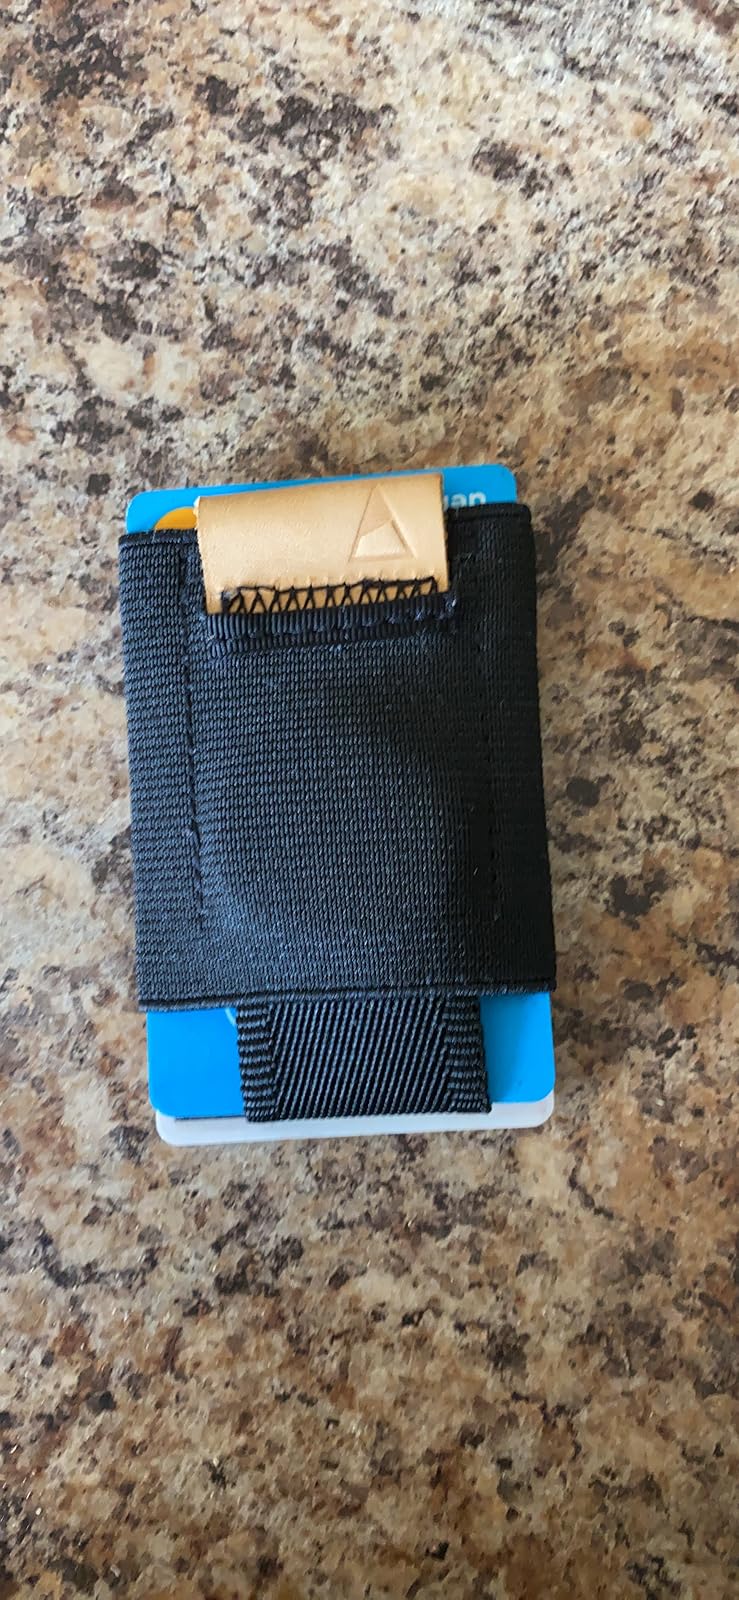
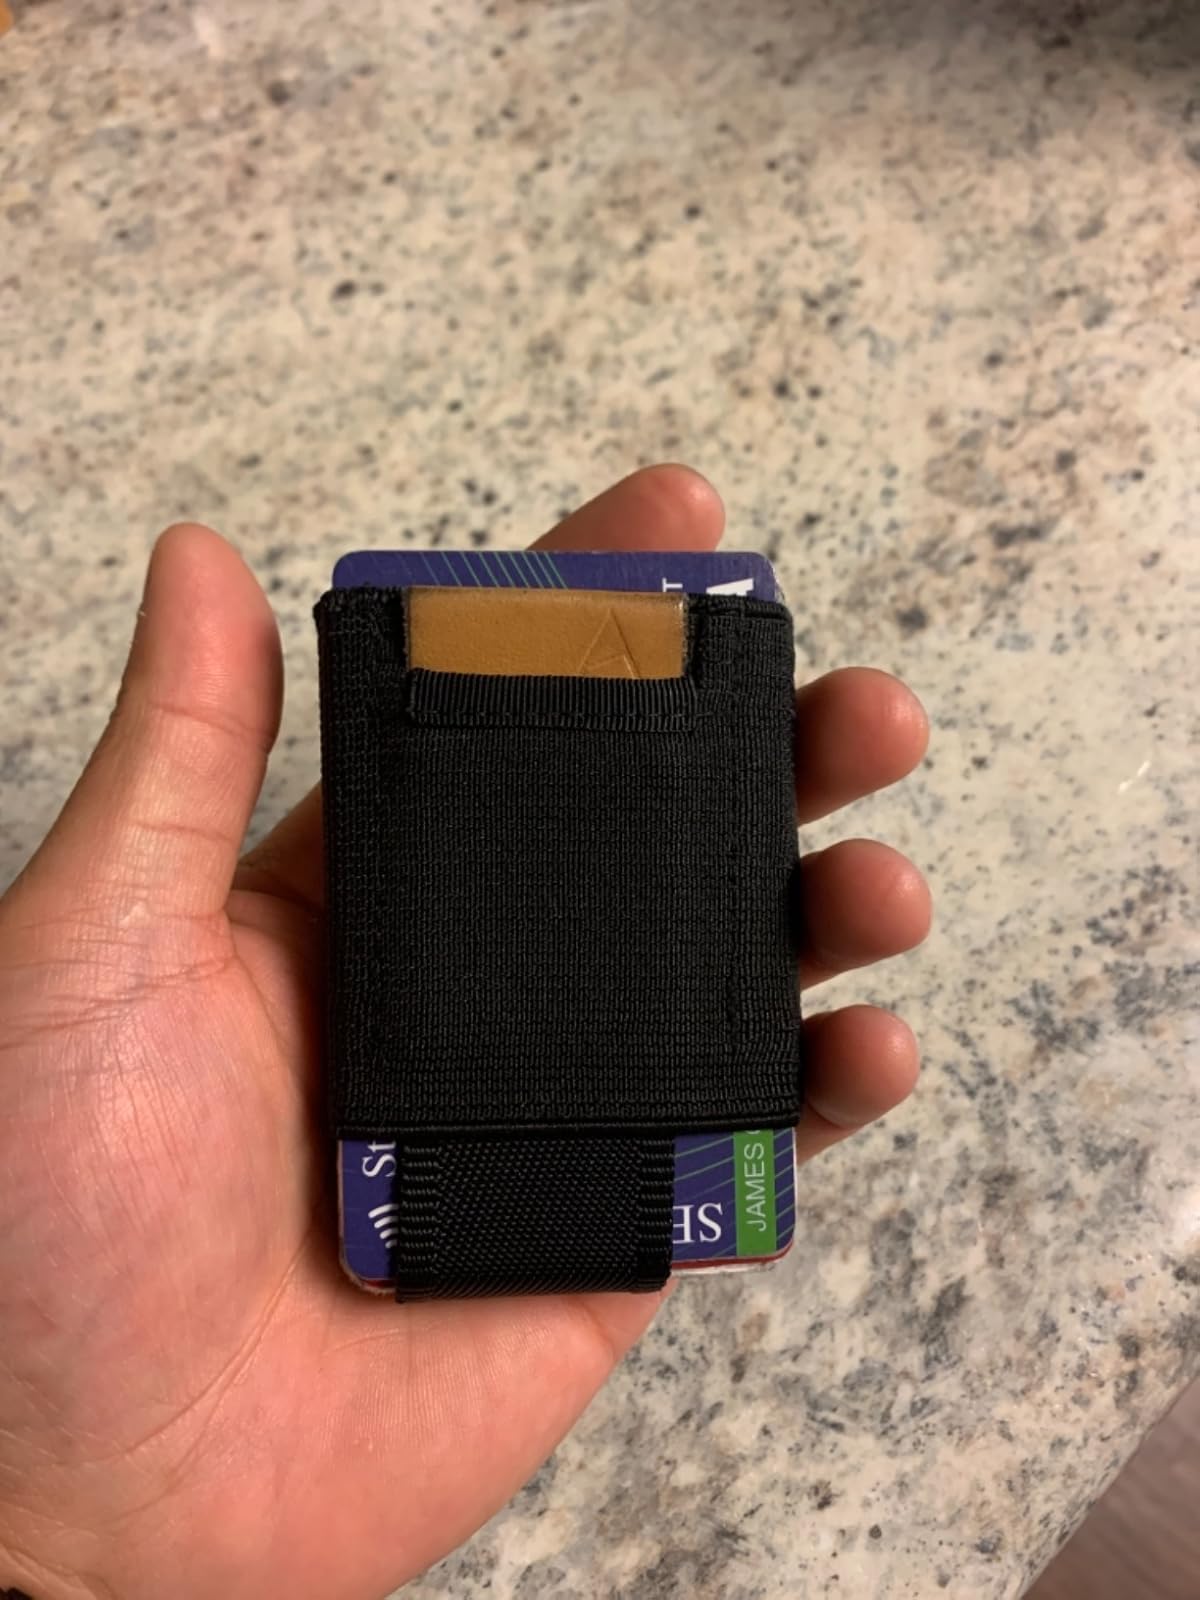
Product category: accessories_wallet
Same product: yes